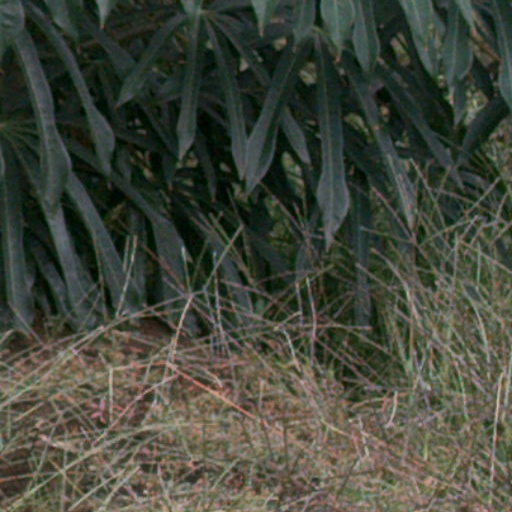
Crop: cassava